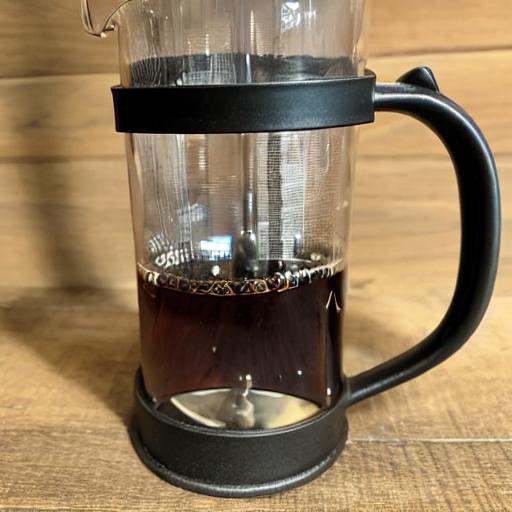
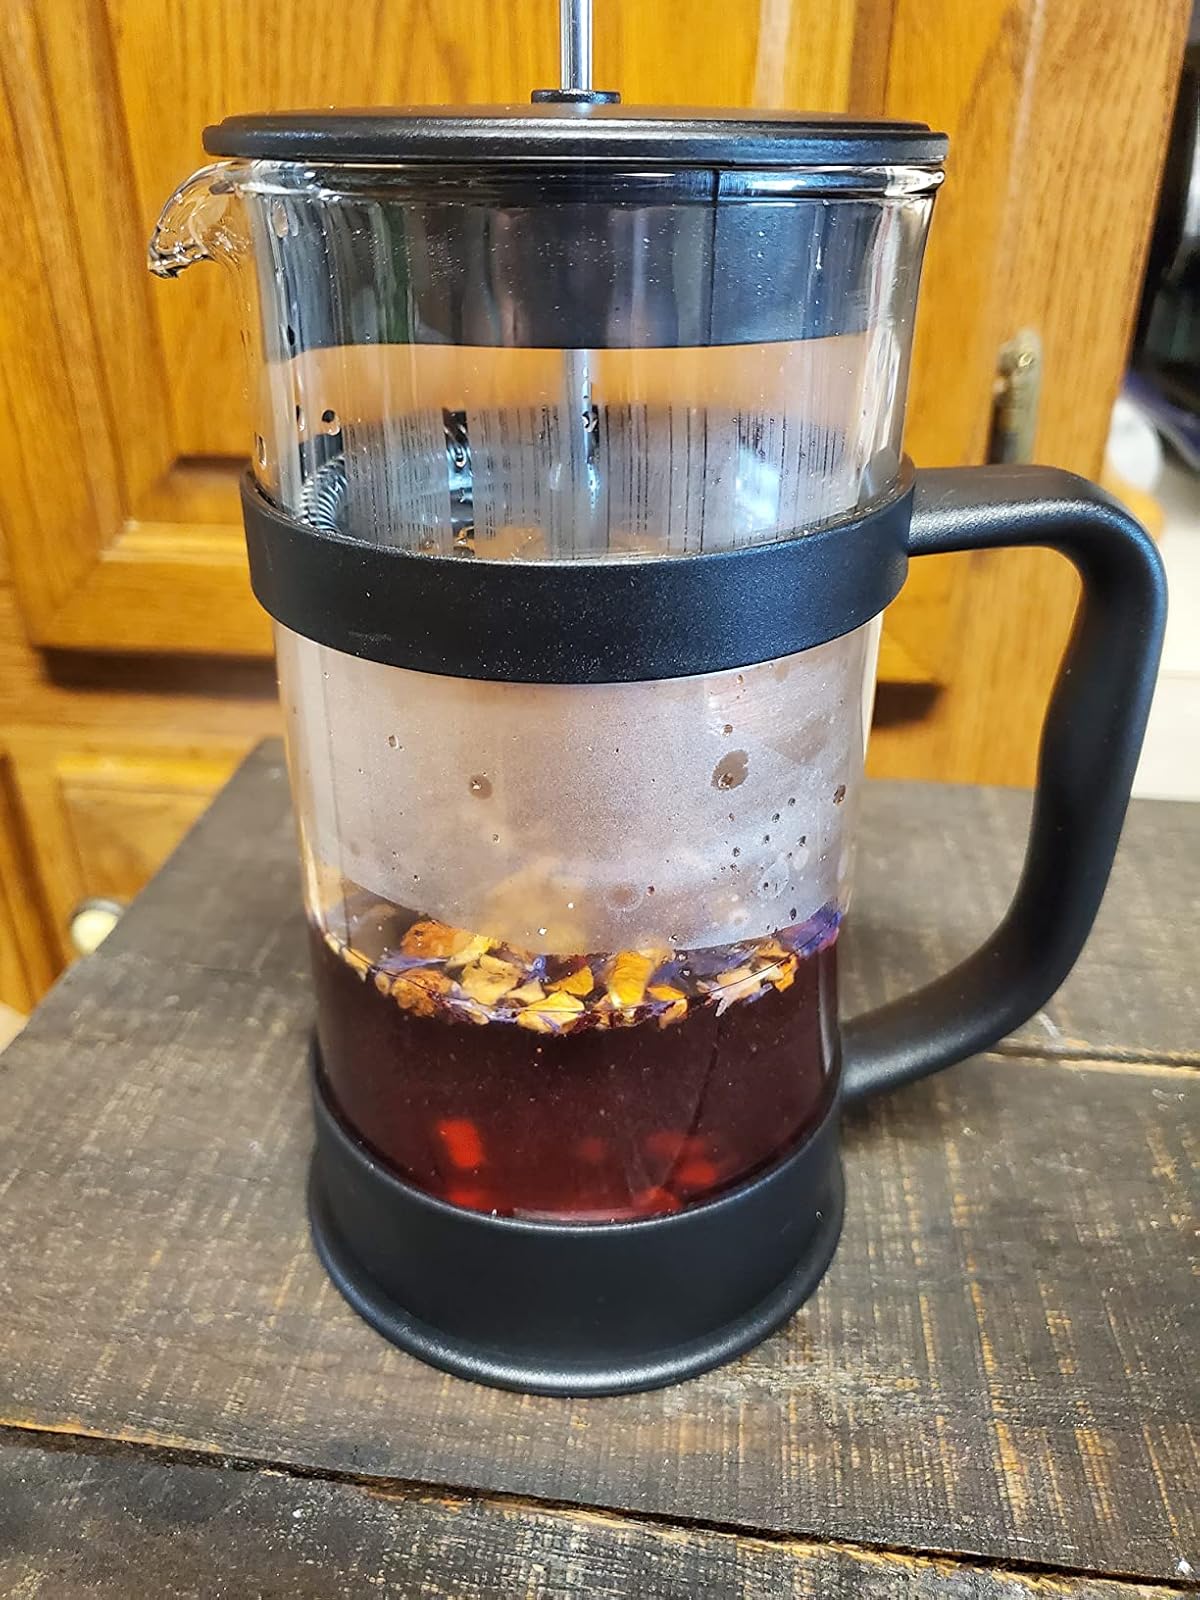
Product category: items_tea
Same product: no